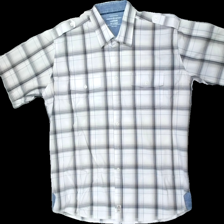
View: front
Type: Shirt
Category: Men
Brand: Not in the list
Brand text on label: jack's sport
Colors: White, Grey, Beige, Multicolor
Material: 100% cotton
Pattern: Checkered print
Cut: Regular
Size: L
Season: All
Stains: Major
Damage: gul krage
Damage location: top center
Damage 2 location: top right
Damage 3 location: bottom center
Price range: <50
Recommended usage: Export
Description: rutig kortärmad skjorta, gul i kragen